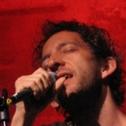
Age: 40